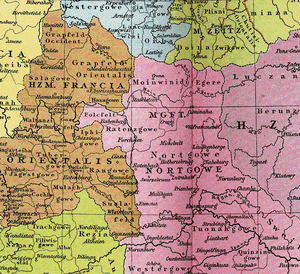
Voici la liste des margraves de Nordgau, les secteurs du duché de Bavière situés au nord du fleuve Danube. Au Moyen Âge central, ce domaine s'étendait de Neubourg et de Ratisbonne jusqu'à la haute rivière du Main en Franconie et à l'Eger en Bohême. La région est connue aujourd'hui sous le nom du Haut-Palatinat.